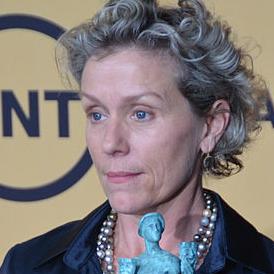
Age: 57